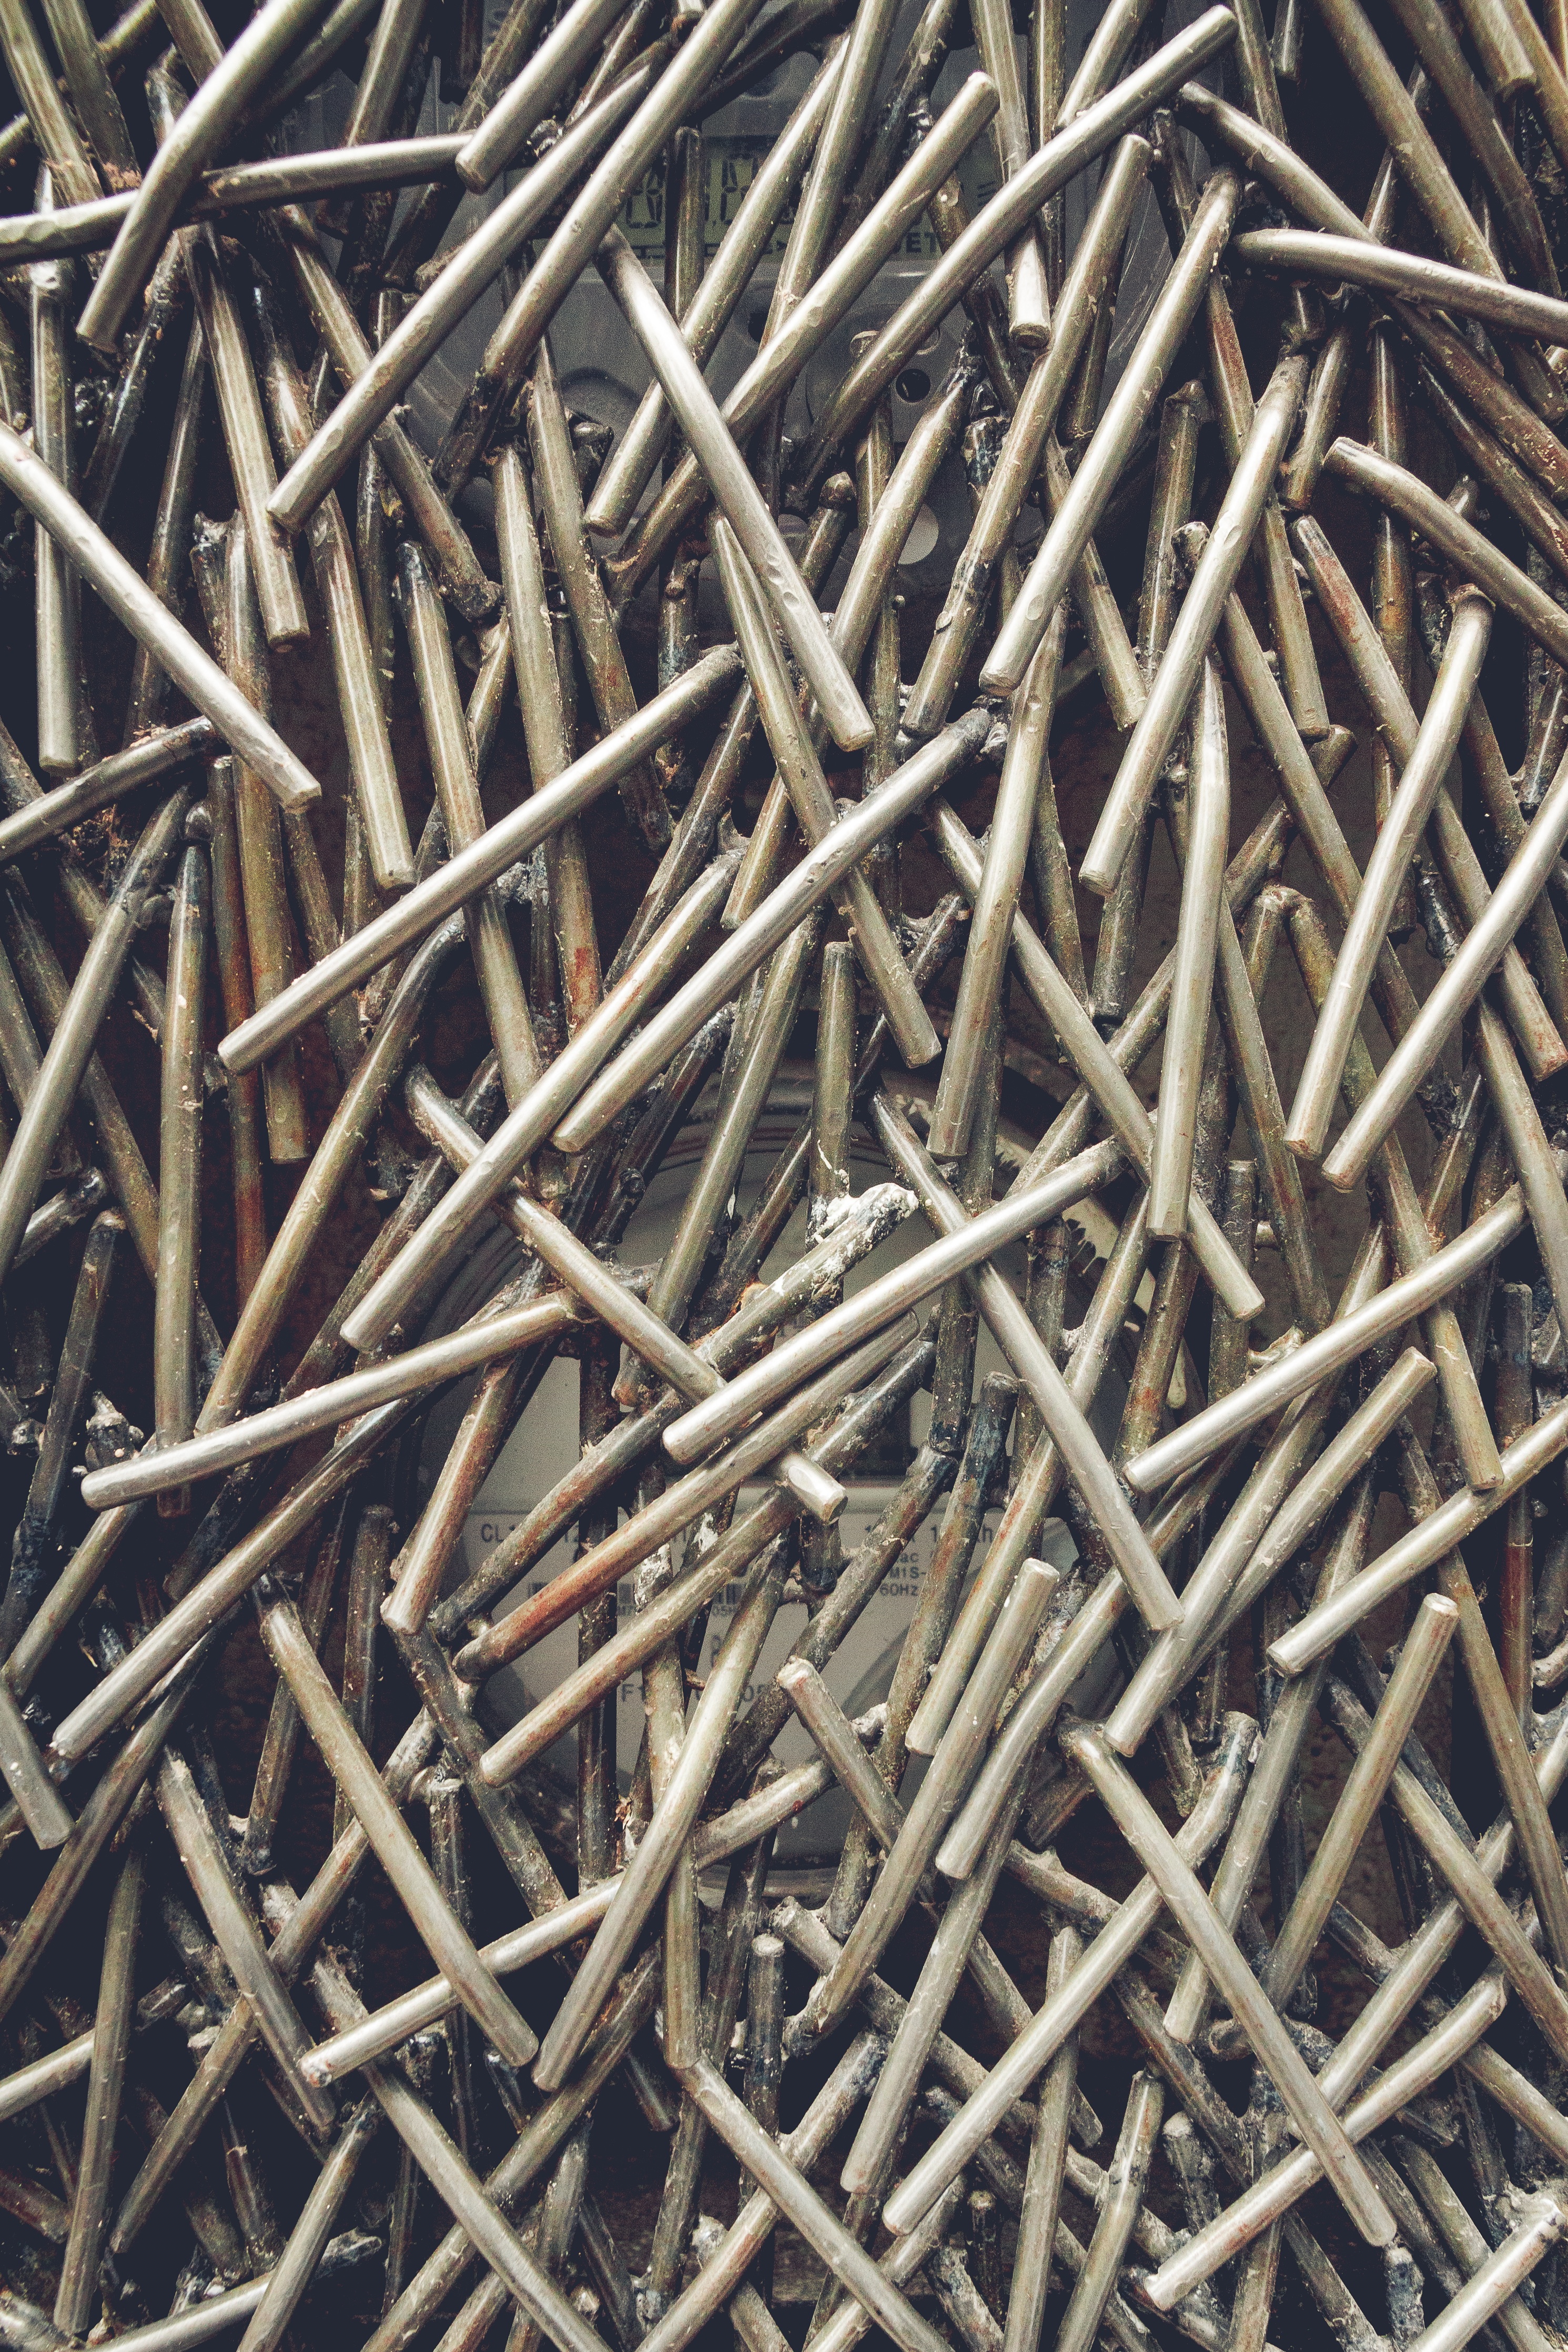
sand, branch, wood, texture, frost, line, metal, soil, material, twig, shape, scrap, flooring